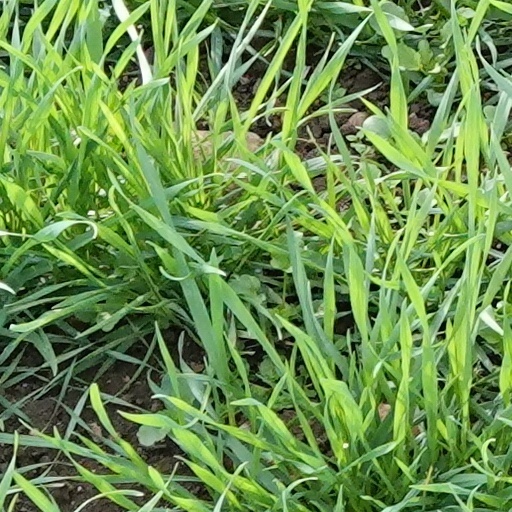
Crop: wheat